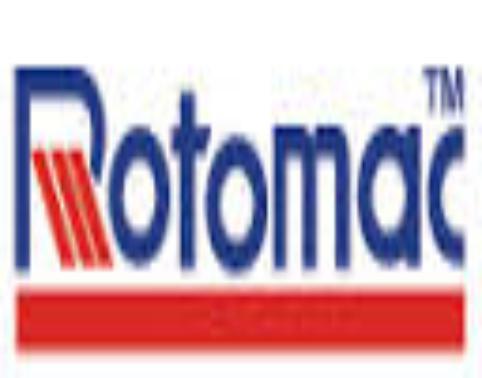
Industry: Necessities